Chalet Eugenia

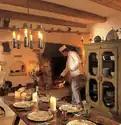
Chalet Eugenia's stone kitchen & original wood fired oven.

The chalet's interior design dates from the 1950s, and has been largely retained. The drawing room has a central pillared stone log fireplace leading onto an oak beamed and paneled dining room. The second dining room is equipped with the original wood fired oven. Most rooms have their own balconies and terraces with views of the Gotschna mountainous region. In 2006 Tom Robbins described the chalet as "the poshest pad in the Alps". The chalet overlooks the village of Klosters, described by Harper's Bazaar as "the ski resort beloved of the royal family".